Alexis McGill Johnson

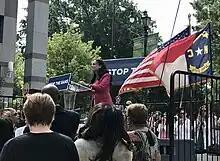
Johnson speaks at a rally against abortion restrictions in North Carolina, 2023

McGill Johnson taught political science and African-American studies at both Yale and Wesleyan University. She served as political director for Russell Simmons' "Hip-Hop Summit Action Network", and was the executive director of Citizen Change during the 2004 election season, launching their "Vote or Die!" campaign.